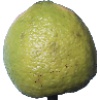
Label: limes